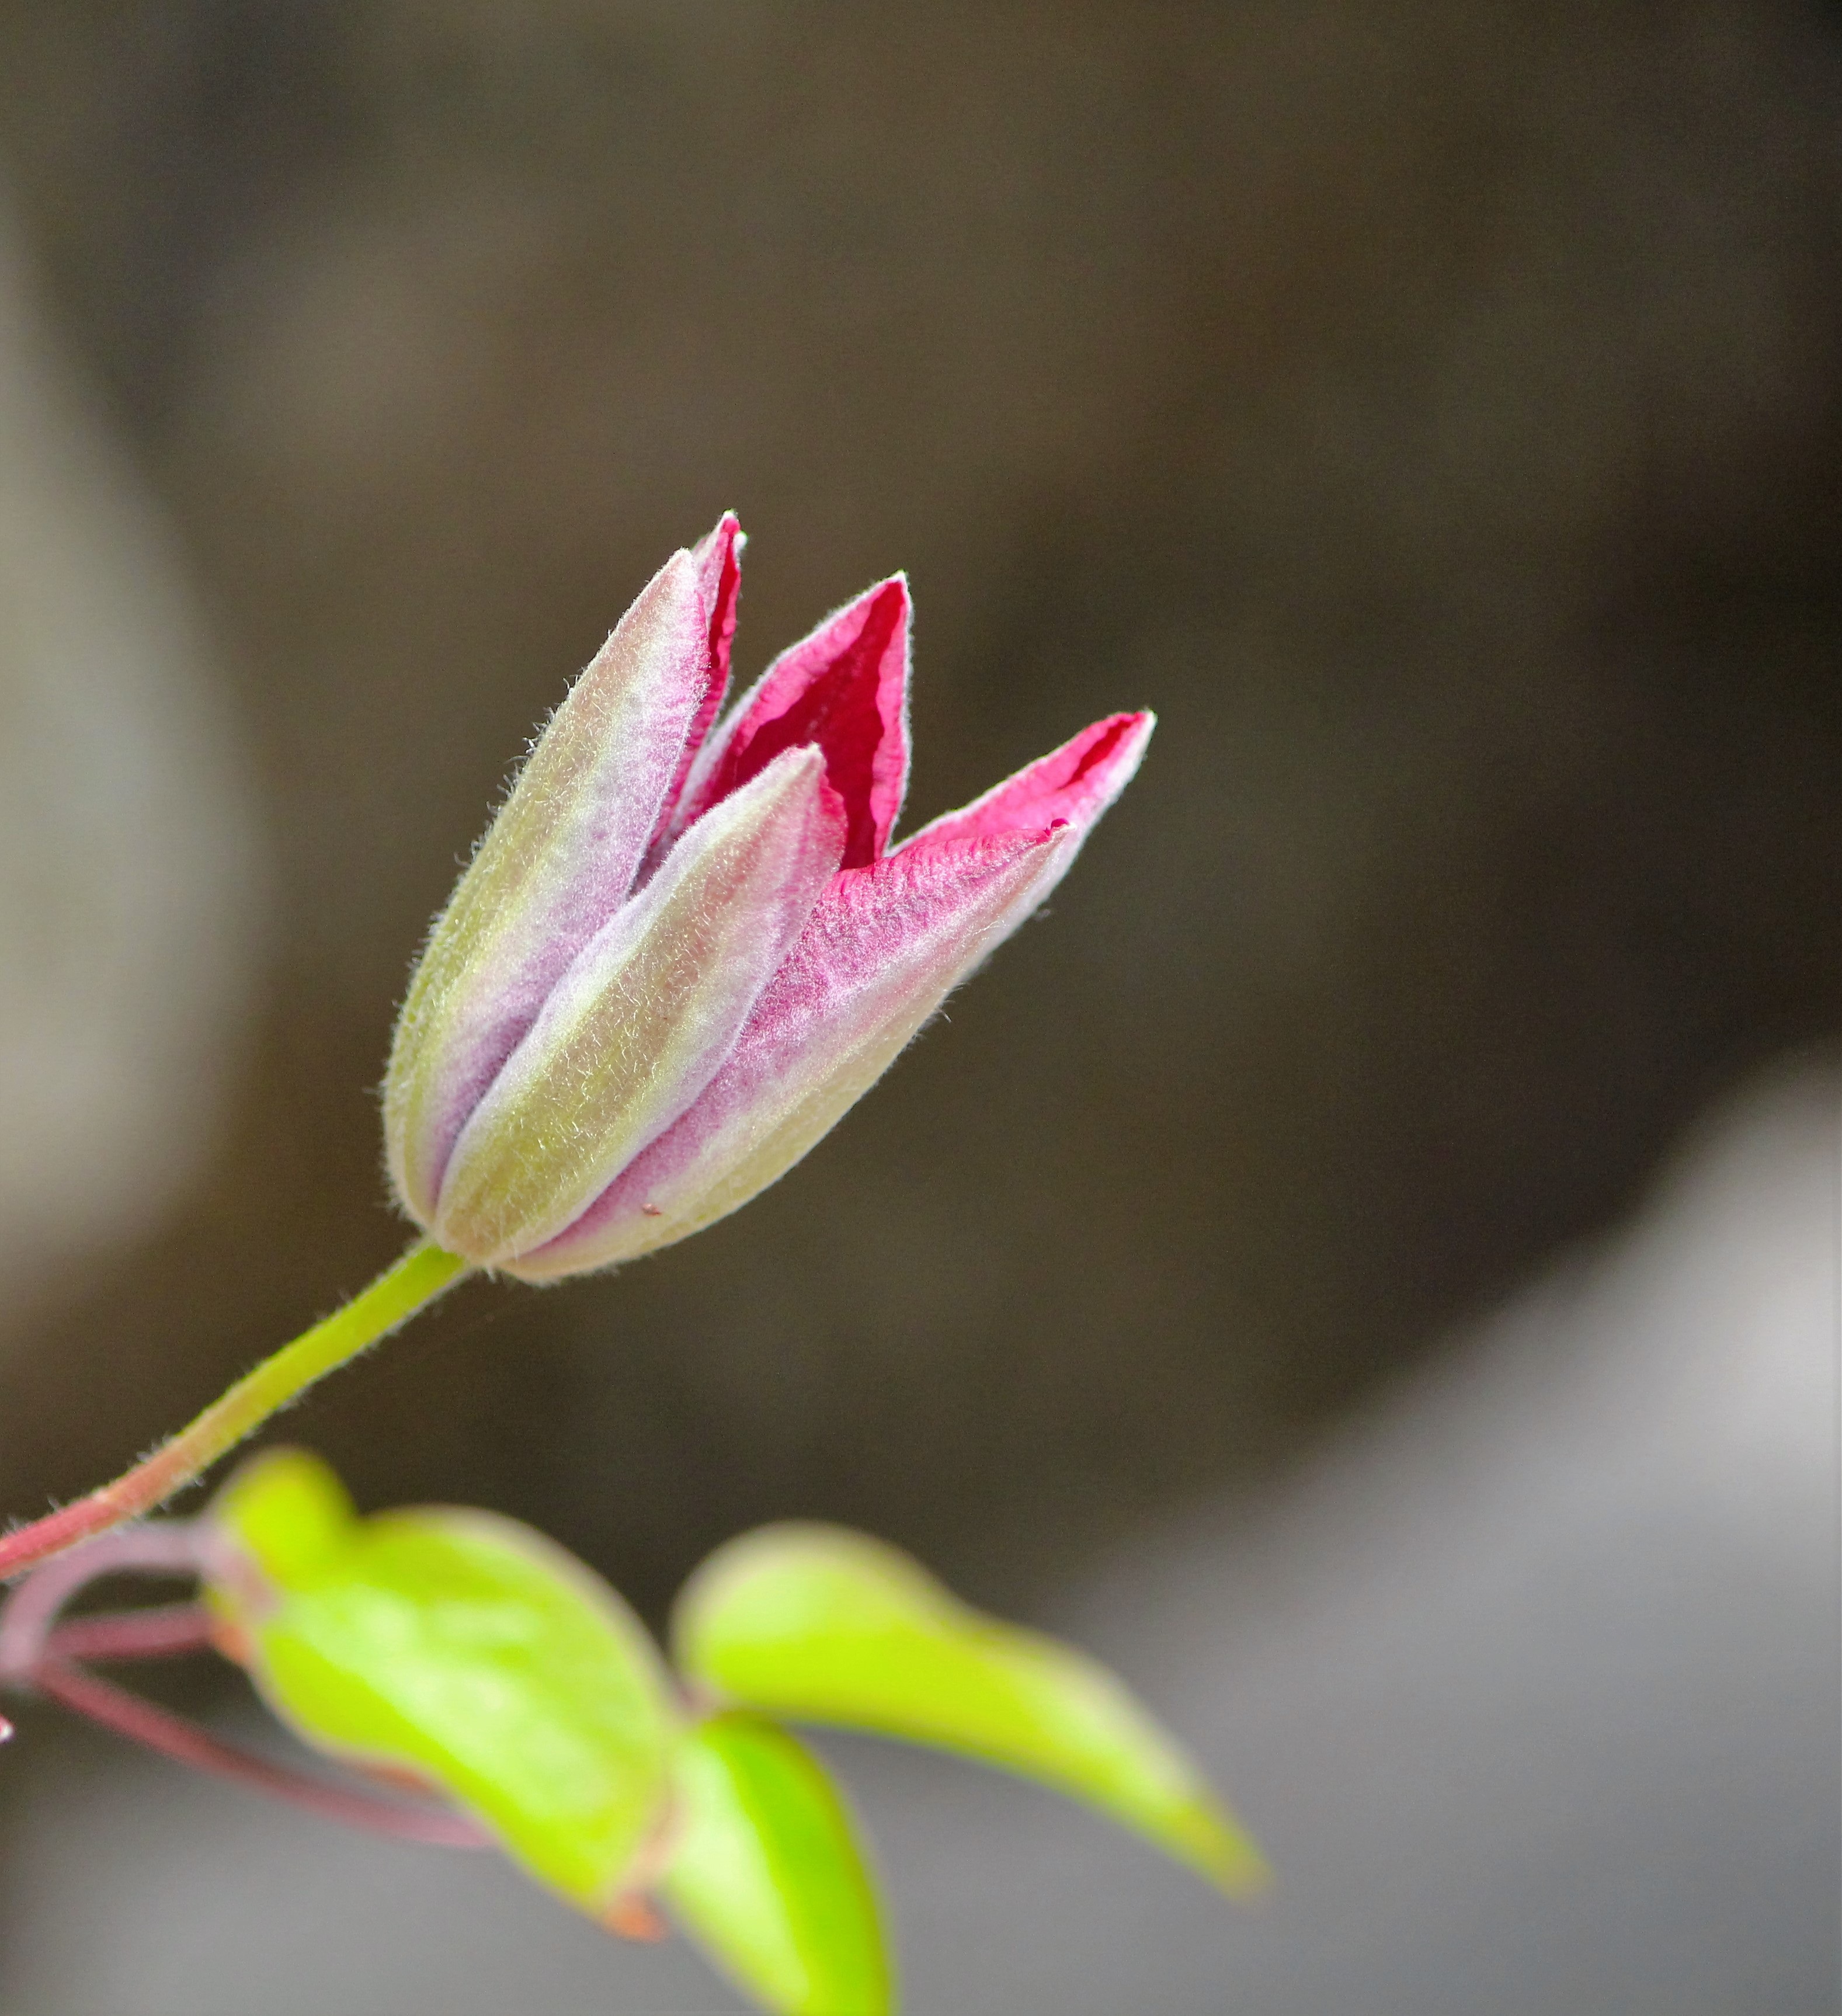
blossom, plant, photography, leaf, flower, petal, botany, pink, flora, sprout, close up, multiplication, bud, macro photography, flowering plant, blossoms freshman, flowers drifted, plant stem, land plant